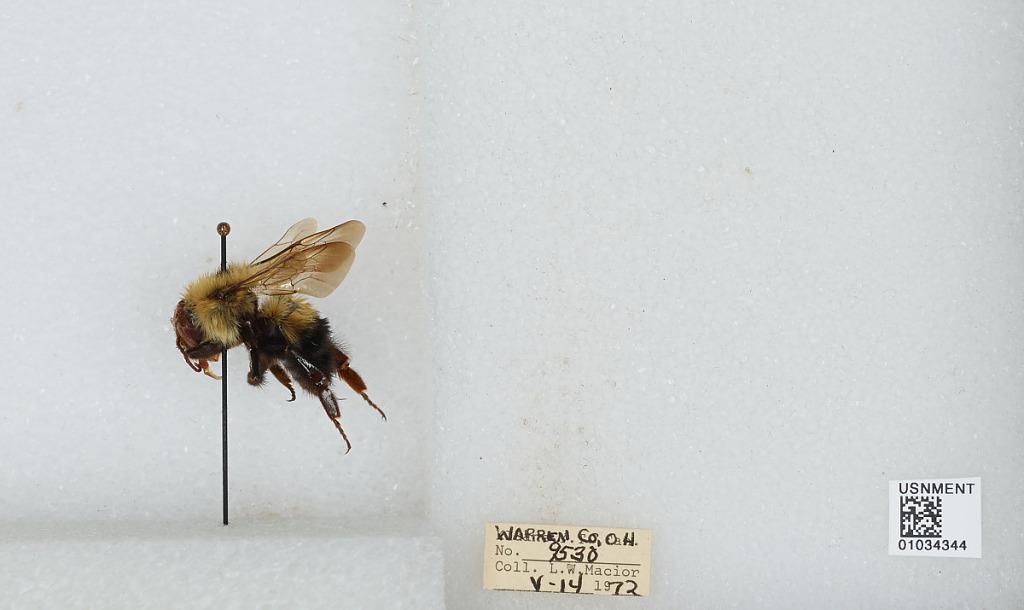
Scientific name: Bombus (Pyrobombus) vagans vagans Smith
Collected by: L. Macior
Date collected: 1972-5-14
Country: United States
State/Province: Ohio
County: Warren
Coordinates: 39.4242, -84.1856